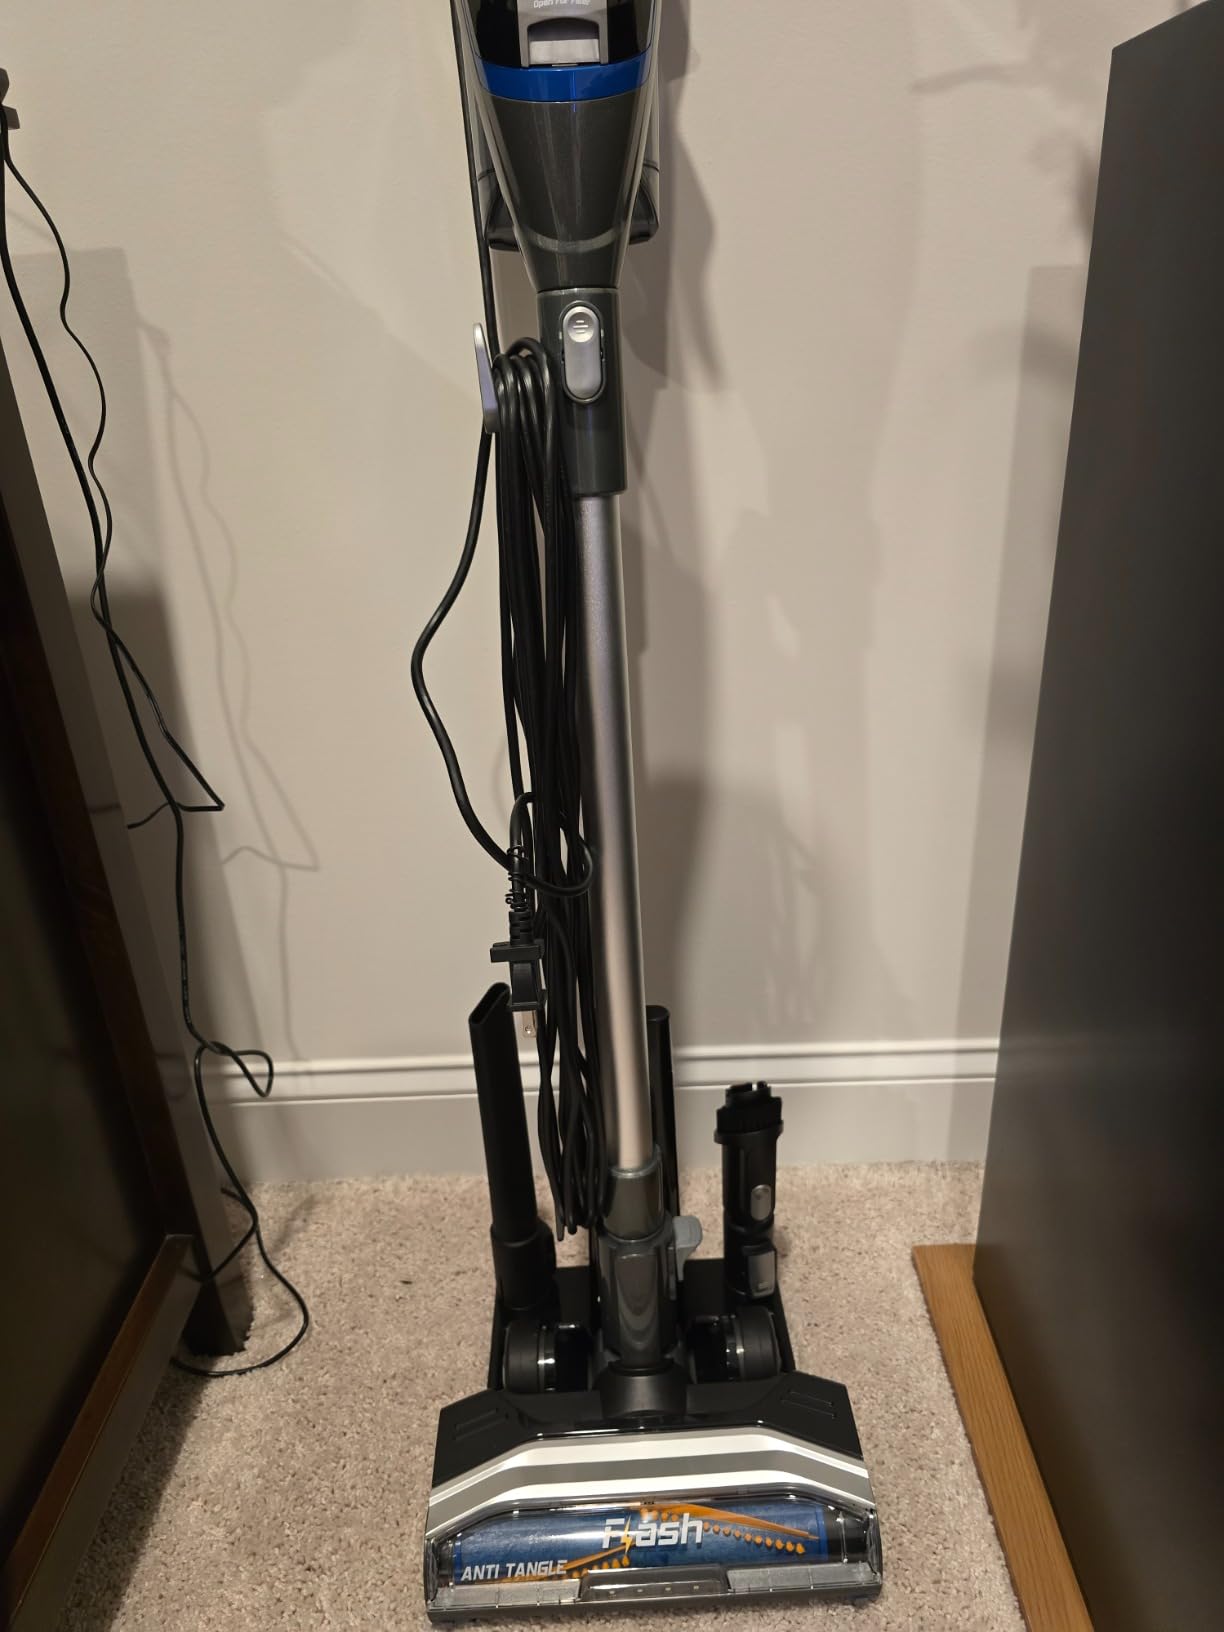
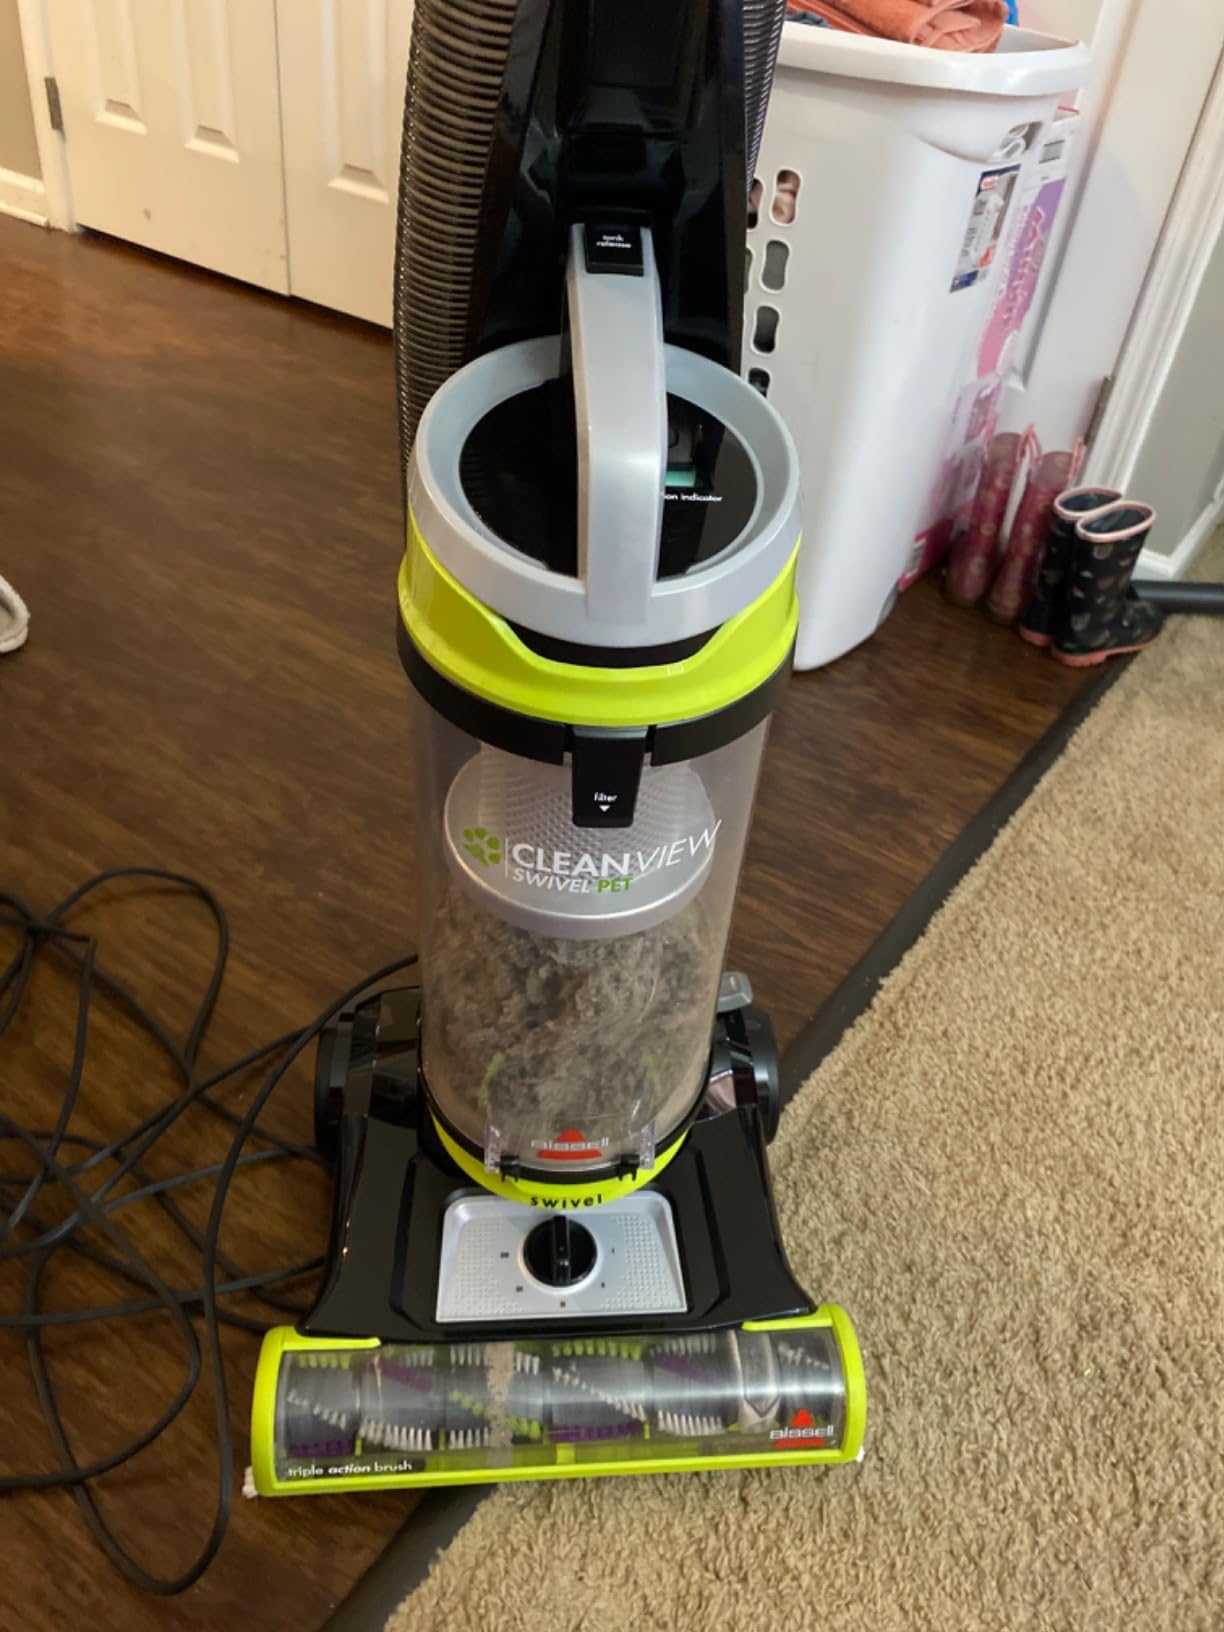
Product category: items_vacuum
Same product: no